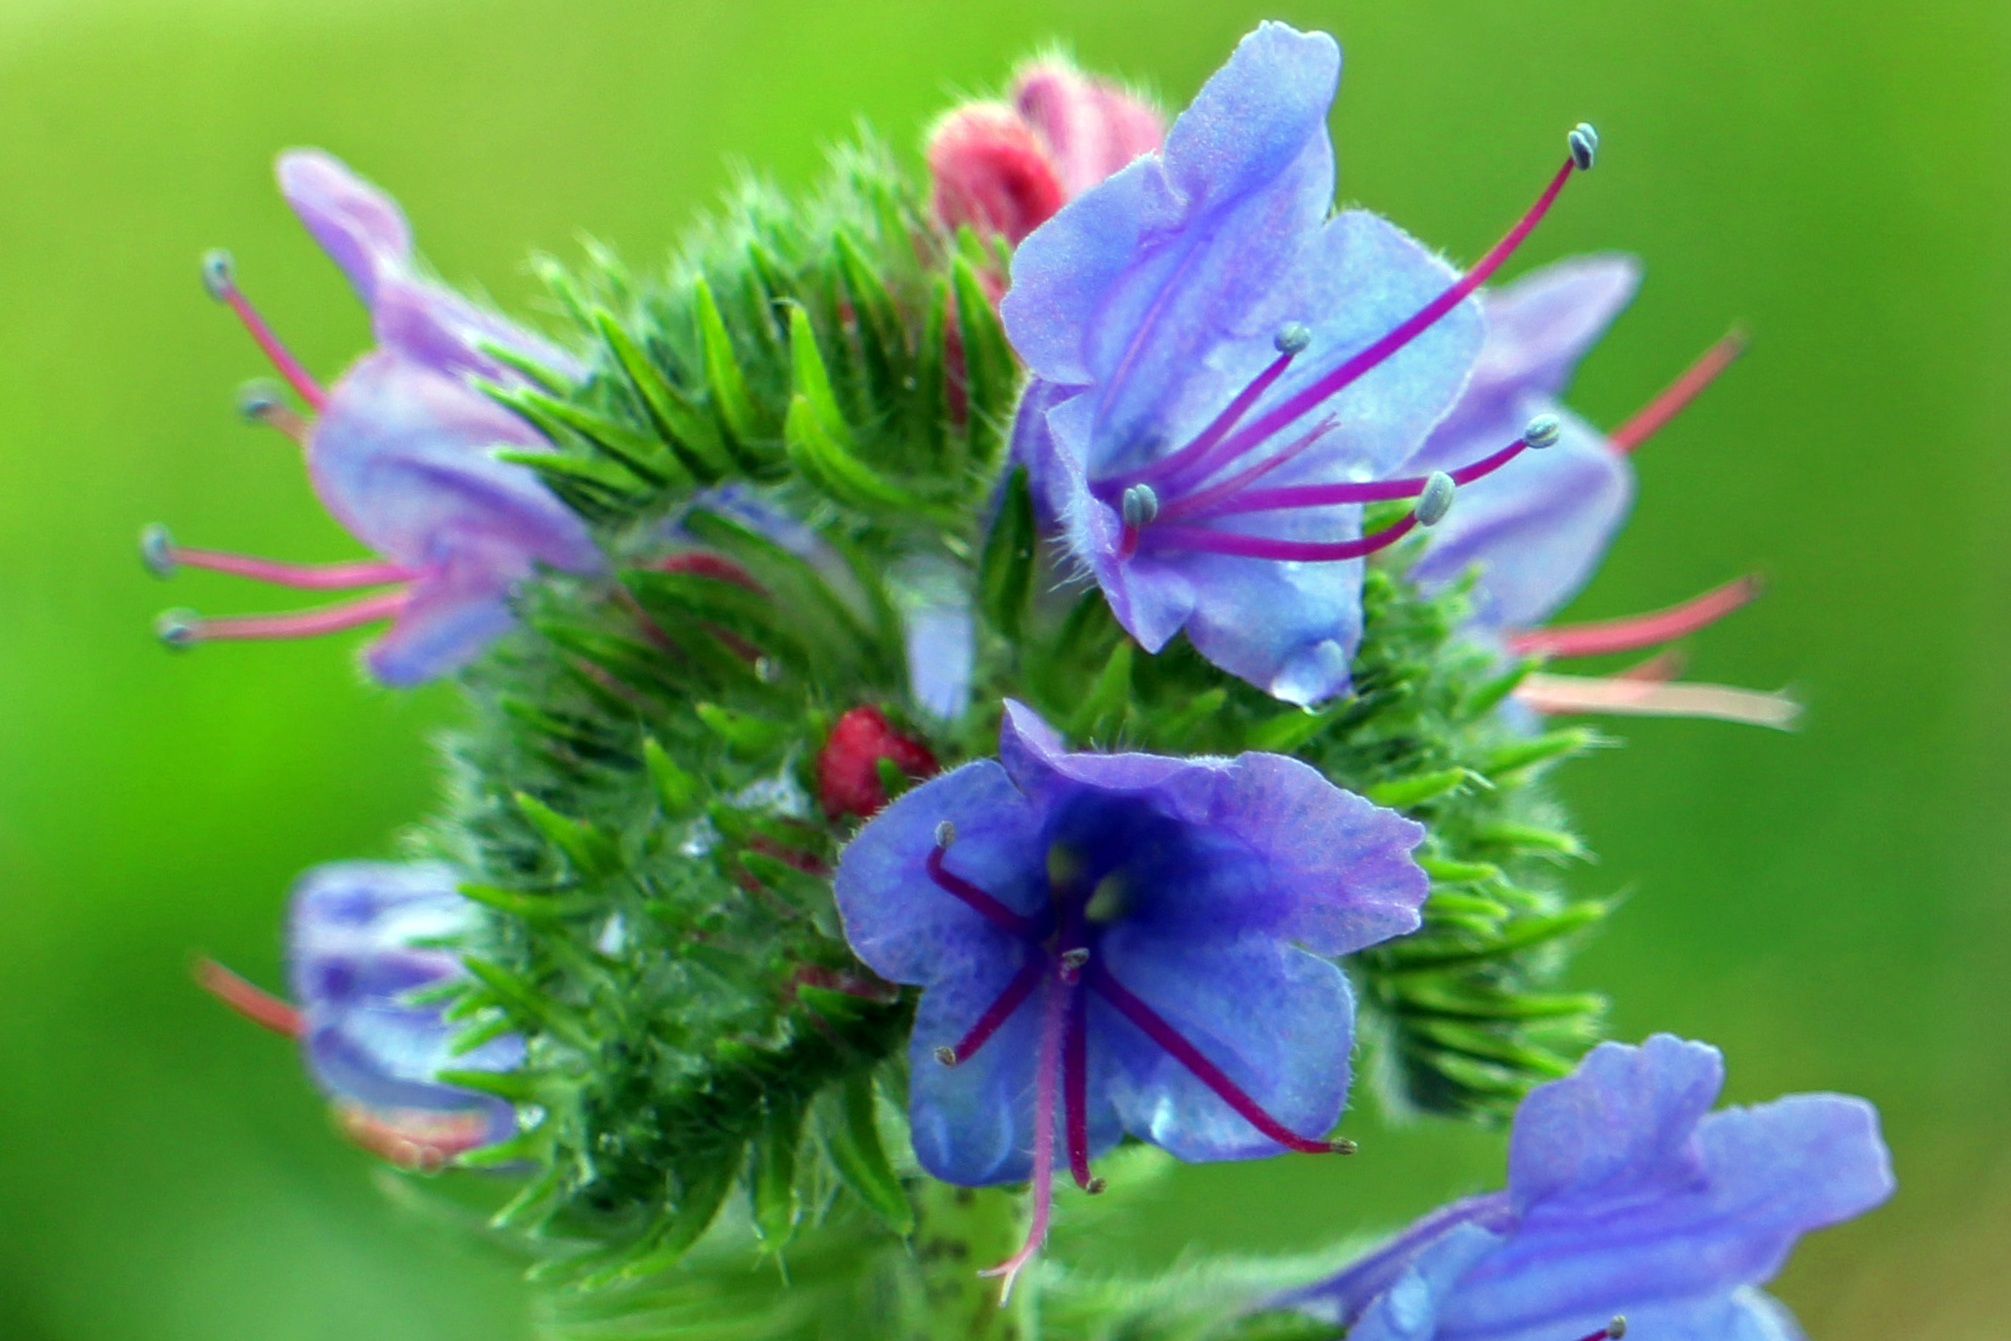
blossom, plant, flower, petal, bloom, herb, blue, flora, wildflower, close up, wild plant, macro photography, flowering plant, blue natternkopf, snake head, echium vulgare, raublattgew chs, annual plant, land plant, ordinary natternkopf, proud heinrich, blue henry